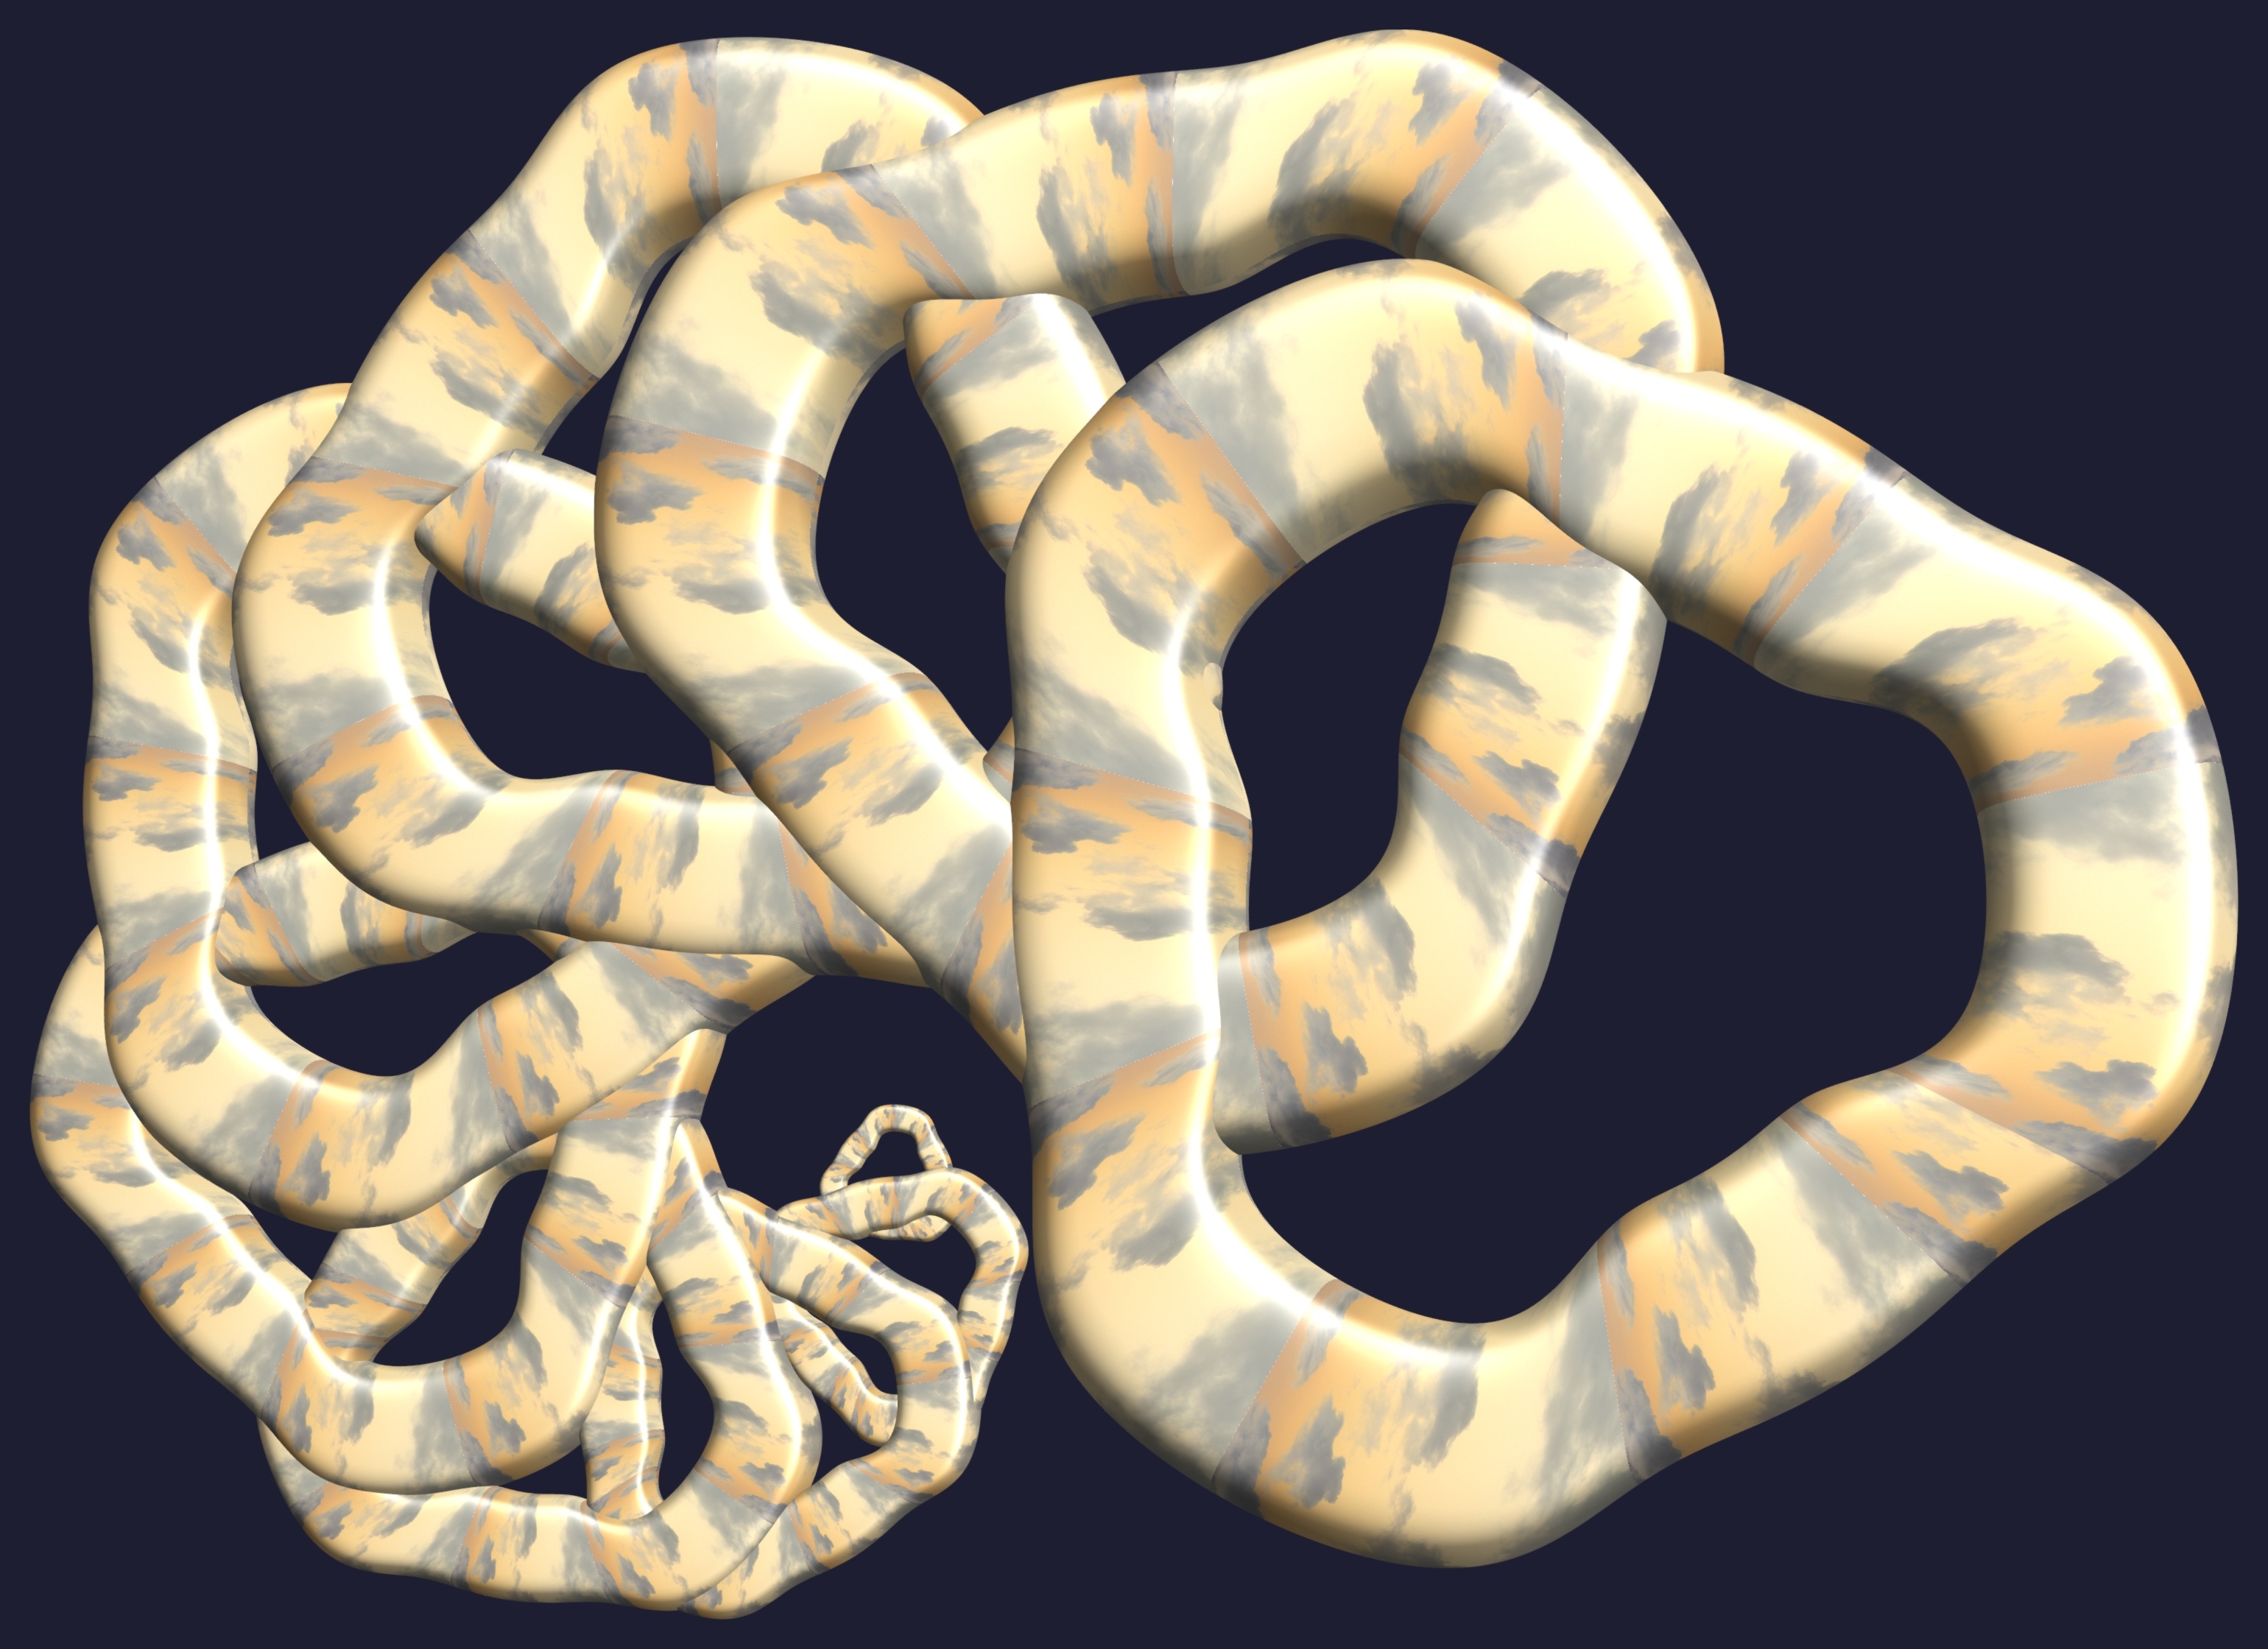
hand, structure, texture, spiral, number, horn, pattern, arm, human body, font, sculpture, design, symmetry, snake, 3d, graphic, organ, torus, mathematica, cg, parametricplot3d, code, program, algorithm, abstruct, mapping, serpent, boas